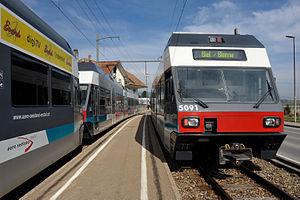
Le Biel–Täuffelen–Ins, abrégé BTI est une des lignes ferroviaires qui composent les Aare Seeland mobil.